Xavier Forneret

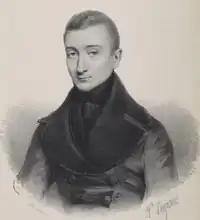
Xavier Forneret in 1840

Xavier Forneret (16 September 1809 in Beaune, Côte-d'Or – 7 August 1884) was a French writer, poet, playwright and journalist.